Anna Lesko

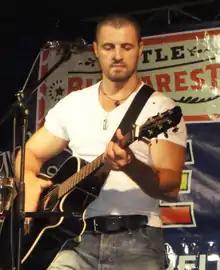
Lesko collaborated with fellow Moldavian singer Pavel Stratan on "Leagană barca" (2013)

In early 2004, Lesko re-entered the recording studio to design a new album. Unlike its predecessors, the new material was influenced by rock music, the singer co-opting the member of the band Direcția 5 and the producer Marian Ionescu, who took care of producing the entire album. The album was composed over a period of about three months, and entitled "". It was preceded by the promotion of the single of the same name, which benefited from a video directed by Andreea Păduraru- with which Lesko had already collaborated The music video was inspired by Marilyn Monroe's clothing style, with the artist approaching a retro look. "Pentru tine" didn't fare better than its predecessor, placing only seventy-nine in Romania's Top 100.